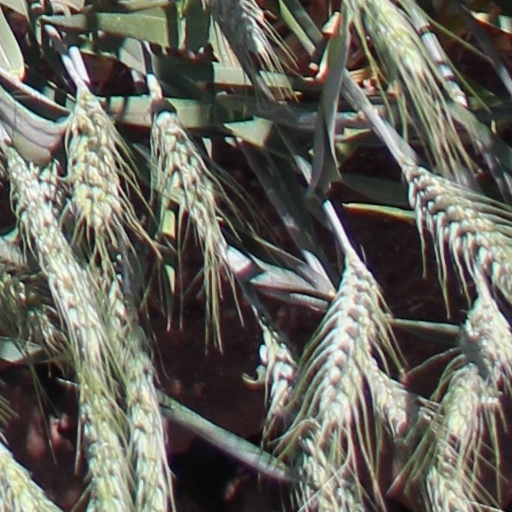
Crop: wheat